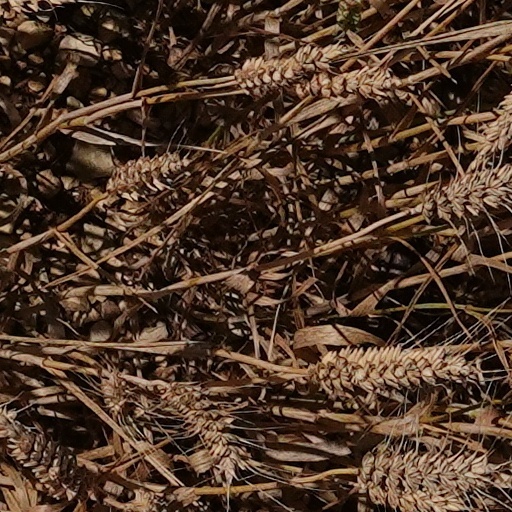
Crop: wheat